Alert in the Mediterranean

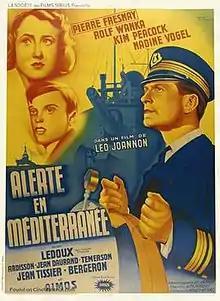

Alert in the Mediterranean (French: Alerte en Méditerranée) is a 1938 French thriller film directed by Léo Joannon and starring Pierre Fresnay, Nadine Vogel and Rolf Wanka. It was the fifth most popular film at the French box office in 1938. It also proved a success in Belgium after being released in Brussels in October 1938. It was the winner of the Grand prix du cinéma français for best French film. The film's sets were designed by the art director Robert Gys. The following year it was remade in Britain as "Hell's Cargo" directed by Harold Huth.